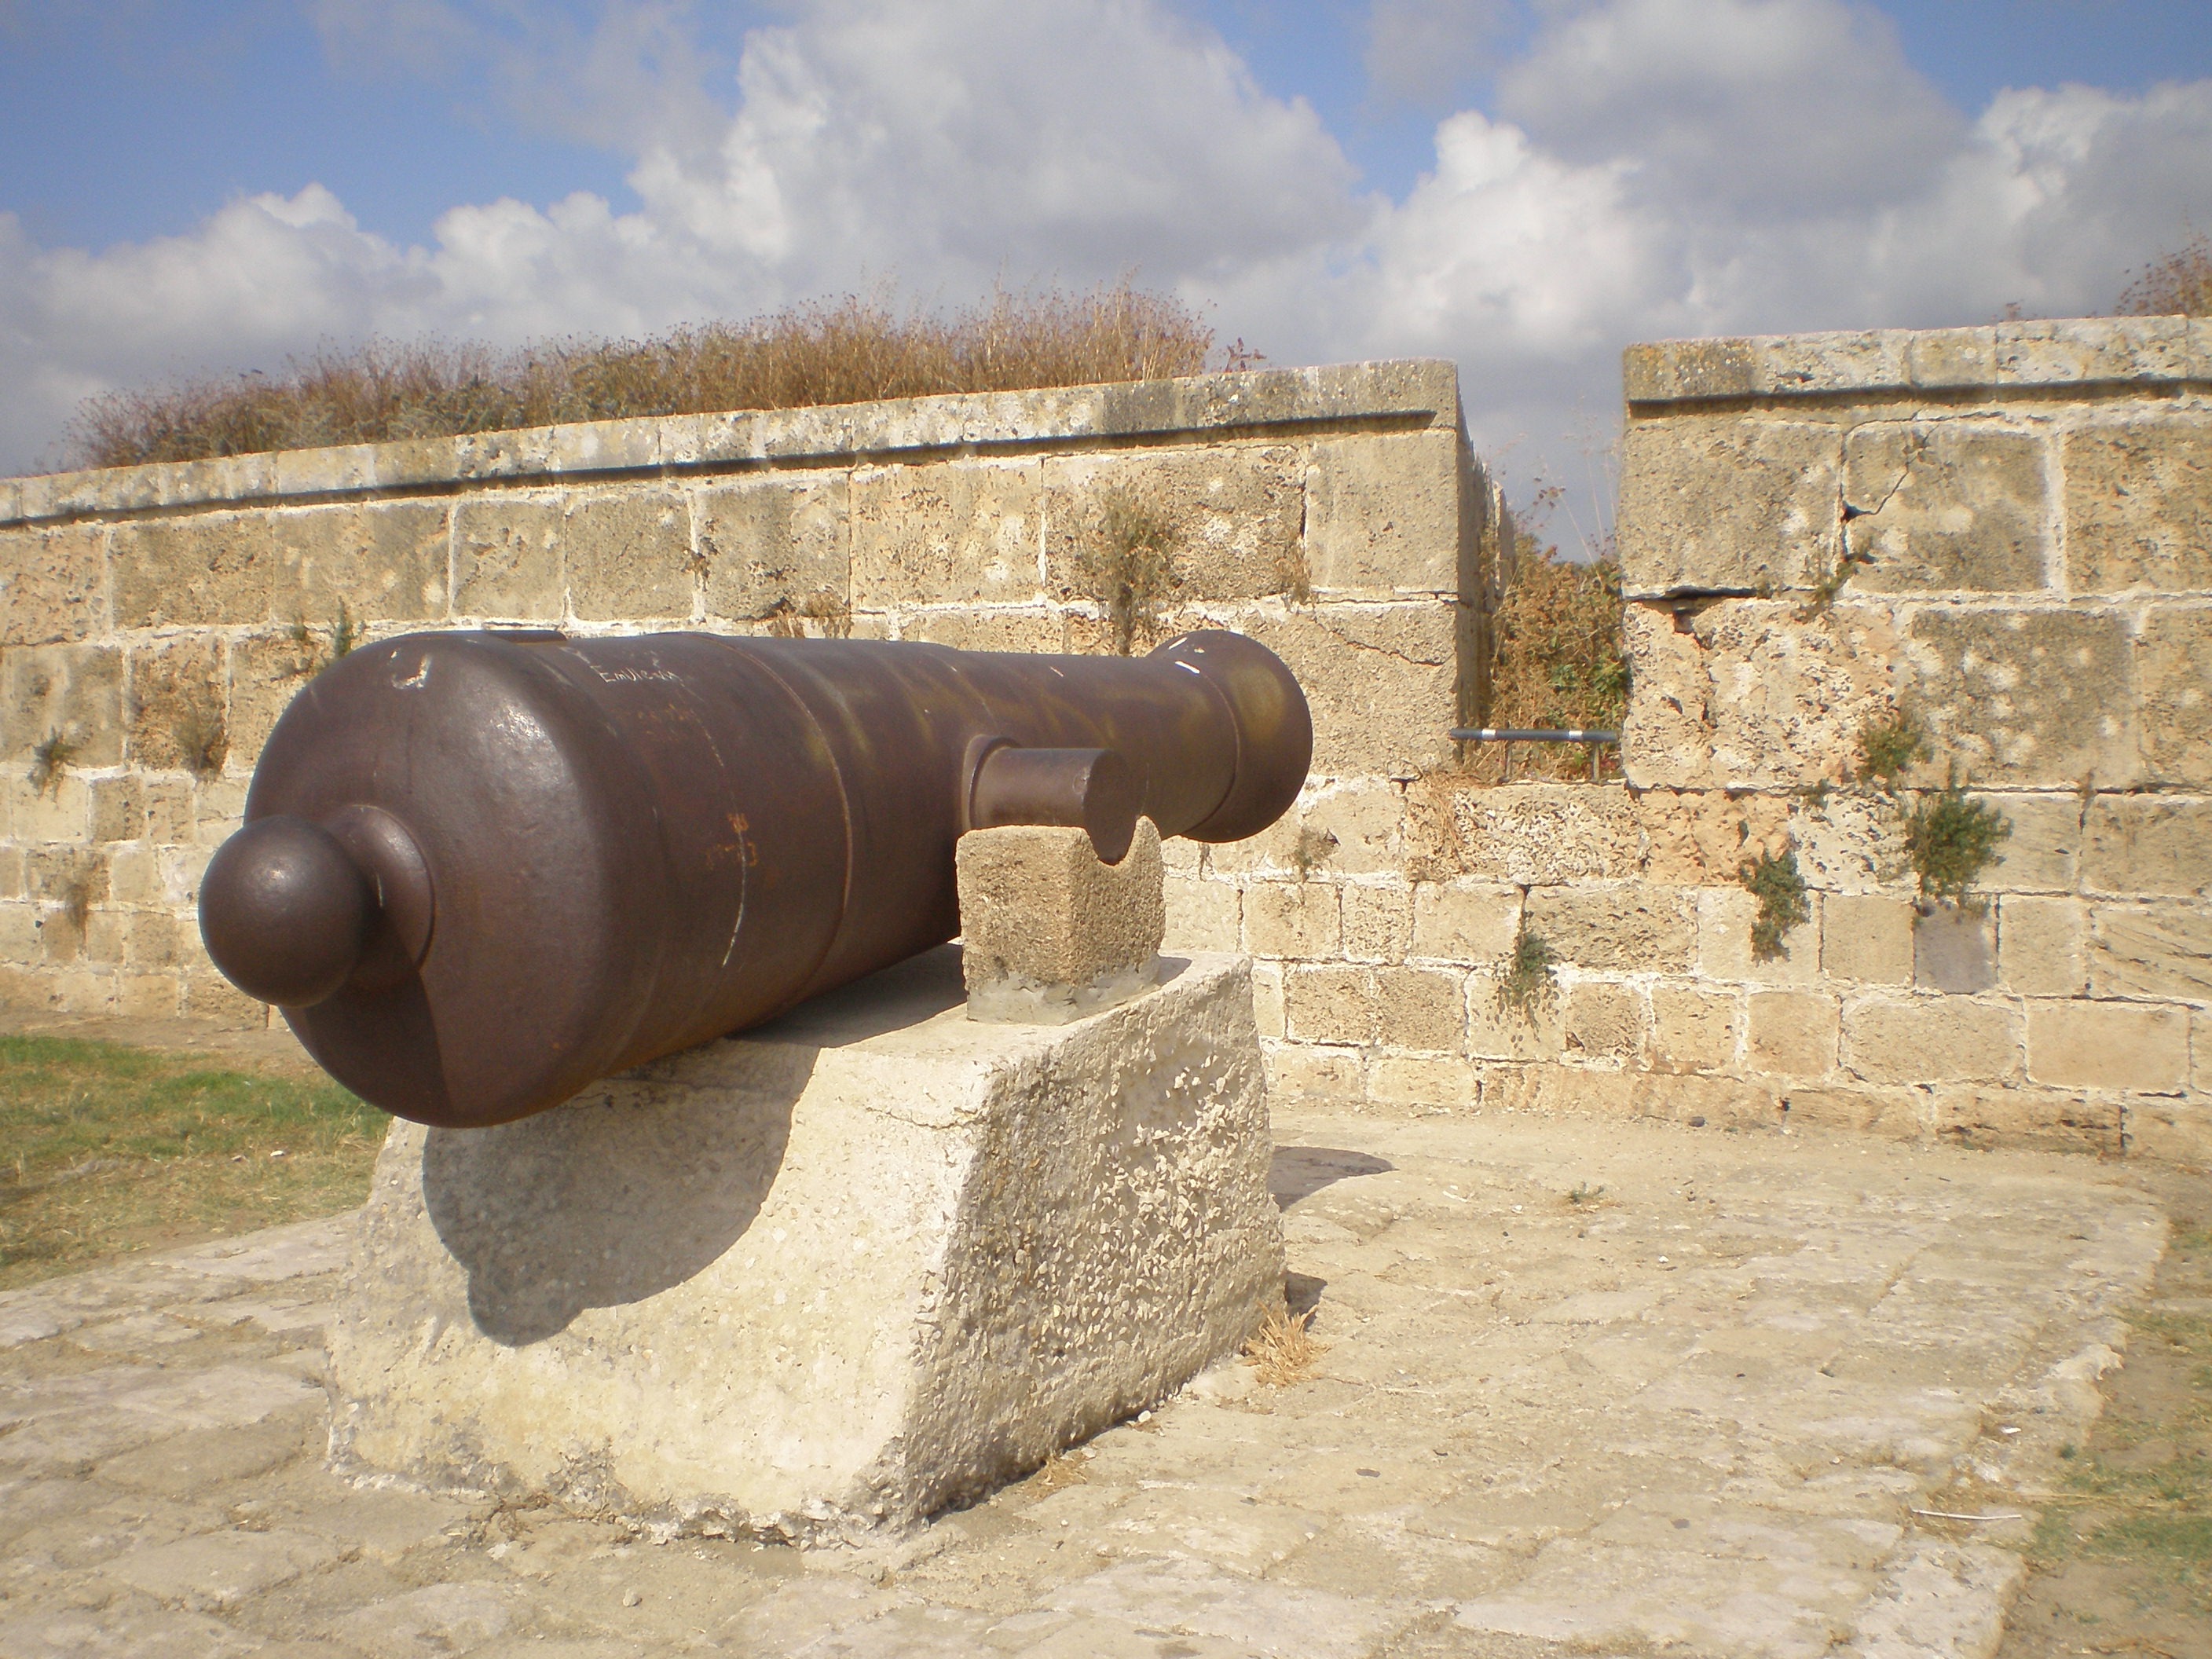
monument, military, landmark, stone wall, historic, weapon, sculpture, war, fortress, temple, history, fort, cannon, historical, protection, aim, israel, defense, acre, artillery, aiming, ancient history, acco